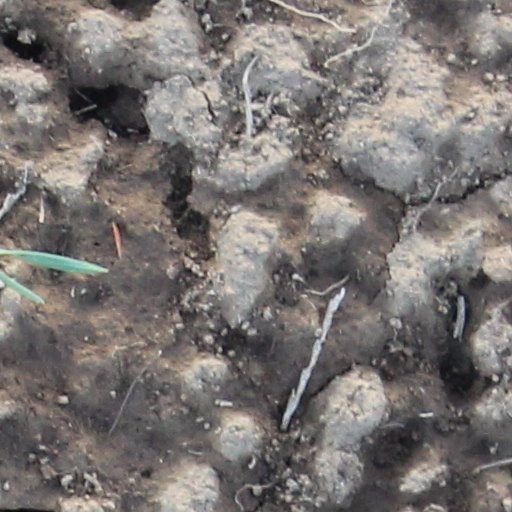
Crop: wheat